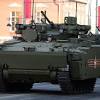
Label: BMP-T15